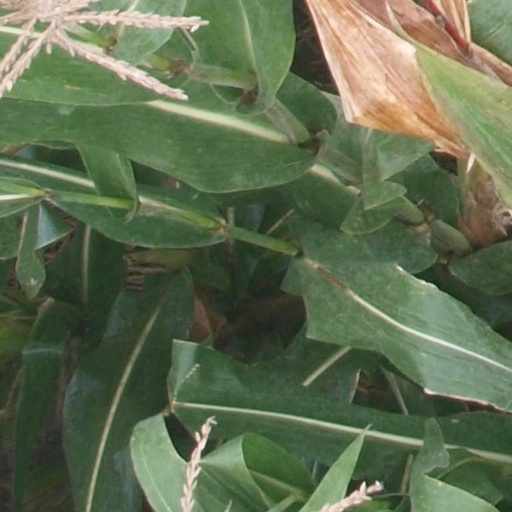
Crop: maize; corn